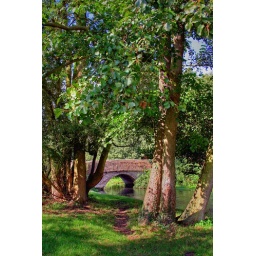
Another view of the bridge over the Mimram in Tewin water meadows.